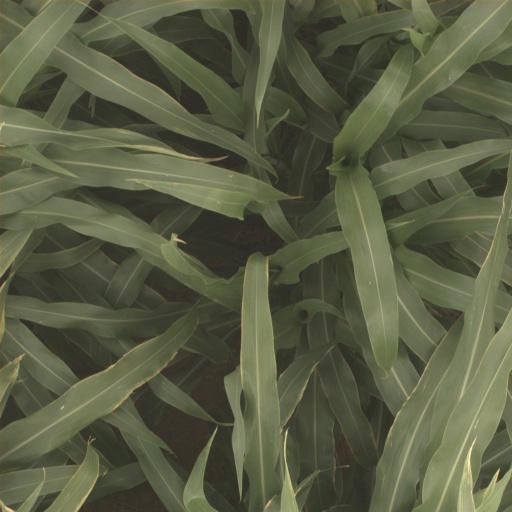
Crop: sorghum